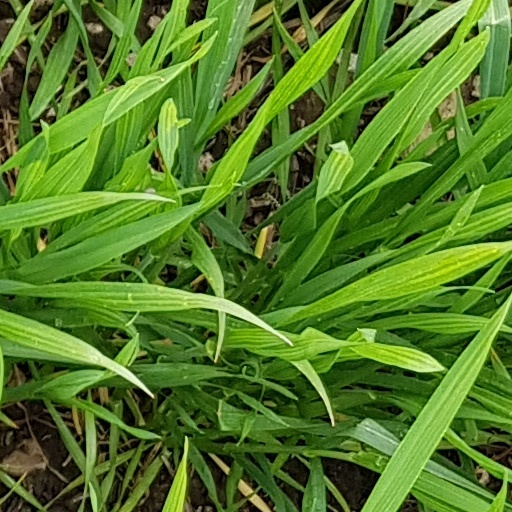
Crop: wheat